Betty Boop and the Little King

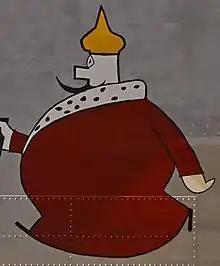
Nose art on B-25J Mitchell 44-86872, c/n 108-47626. On display in the WW2 Hangar at Warner Robins Museum of Aviation. Georgia, USA. April 18, 2013

Betty Boop and the Little King is a 1936 Fleischer Studio animated short film, starring Betty Boop and featuring Otto Soglow's Little King.